Richard Artschwager

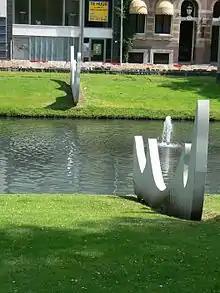
Works by Richard Artschwager in Rotterdam

While he was working to support his family, Artschwager continued to think about art. This was during a time when abstract expressionism reigned supreme. He enrolled in a workshop concentrating upon the nude and painted in the abstract easel format, derived from landscape painting. His paintings and drawings from this period were exhibited in two group shows at the Terrain Gallery in 1957 and in October 1959 at the Art Directions Gallery on Madison Avenue, where they were recognized by Donald Judd.